Eugenio Lascorz

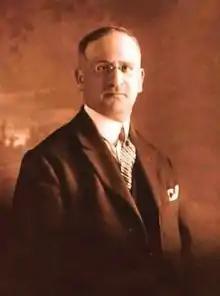
Undated photograph of Eugenio Láscaris from the archive of his family

Eugenio Lascorz y Labastida (26 March 1886 – 1 June 1962) was a Spanish lawyer who claimed to be a descendant of the medieval Laskaris family, which had ruled the Byzantine Empire in Nicaea from 1204 to 1261. In 1917 he legally changed his paternal surname from "Lascorz" to "Láscaris", alleging that the former was a Hispanicization of the latter. Later he began styling himself as "Príncipe Eugenio Láscaris Comneno" (Prince Eugene Laskaris Komnenos). As the supposed titular Emperor of Constantinople,' Eugenio used the regnal name Eugene II Lascaris Comnenus. In addition to his royal and imperial claims, which he supported with fabricated and contradictory genealogies, Lascorz also claimed the titles "Prince Porphyrogenitus", Duke of Athens and Grand Master of the self-proclaimed "Sovereign and Imperial Order of Constantine the Great" (not to be confused with the Constantinian Order of Saint George) and the "Order of Saint Eugene of Trebizond".'